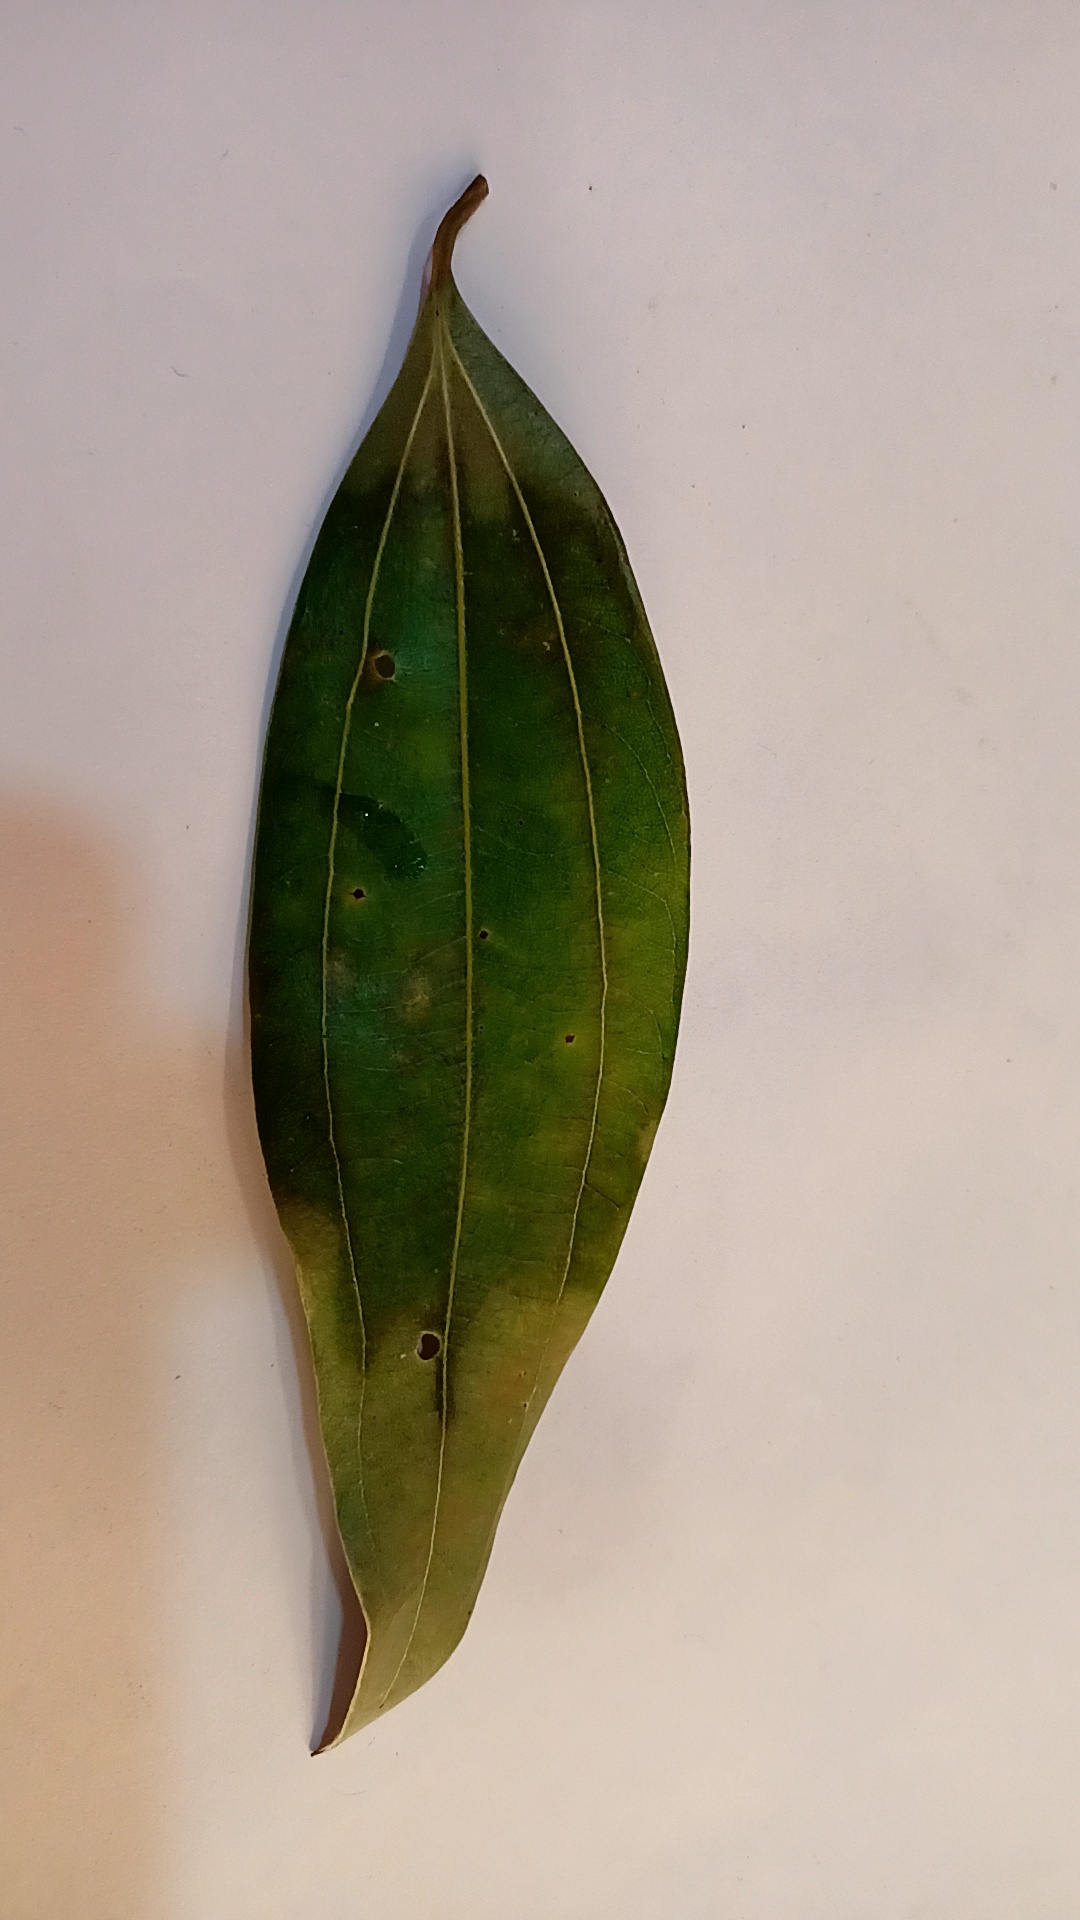
Label: Disease